Rudolf I of Germany

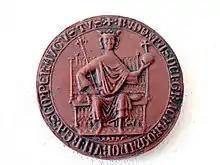
Seal of Rudolf I inscribed: RUDOLFUS DEI GRACIA ROMANORUM REX SEMPER AUGUSTUS ("Rudolf by the grace of God King of the Romans, ever majestic")

Rudolf I (1 May 1218 – 15 July 1291) was the first King of Germany of the Habsburg dynasty from 1273 until his death.